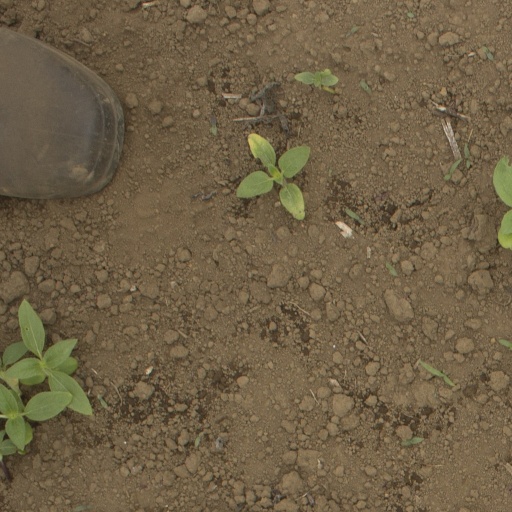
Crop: Jerusalem artichoke